Answer in natural language. How many Beds are visible in the scene? Choose between the following options: 4, 1, 2, 0 or 3
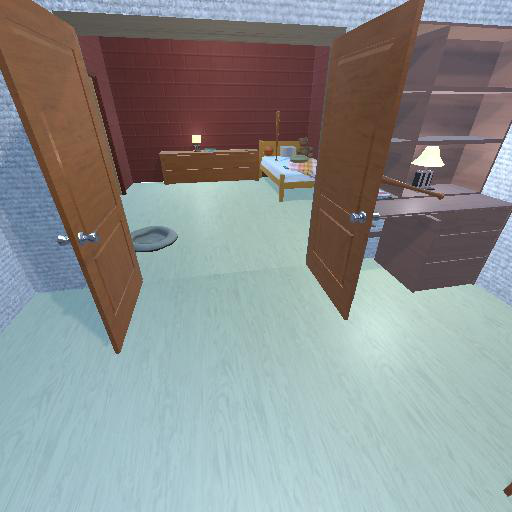
<answer>1</answer>